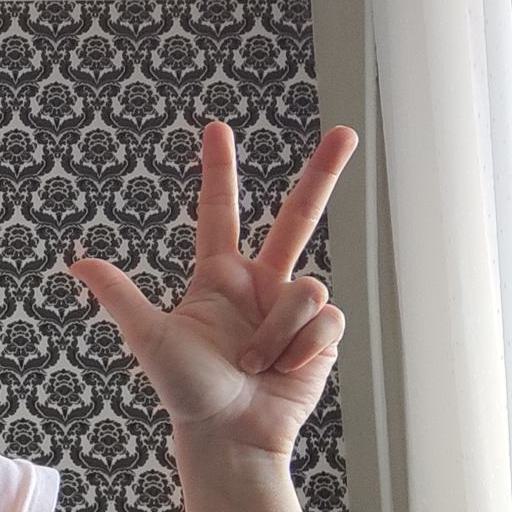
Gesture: three2